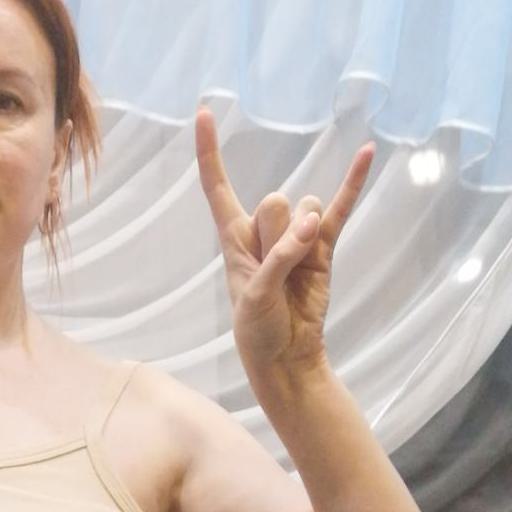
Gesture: rock